EuroCup Basketball Coach of the Year

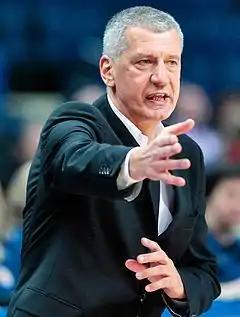
Aleksandar Petrović was the EuroCup Coach of the Year in 2011.

The EuroCup Basketball Coach of the Year is an annual award of EuroCup Basketball, which is the secondary level European-wide professional club basketball league, that is given to the player that EuroCup Basketball deems its "top rising star". The EuroCup Basketball League is the European-wide professional basketball league that is one tier level below the top-tier EuroLeague. The award began in the EuroCup Basketball 2008–09 season.